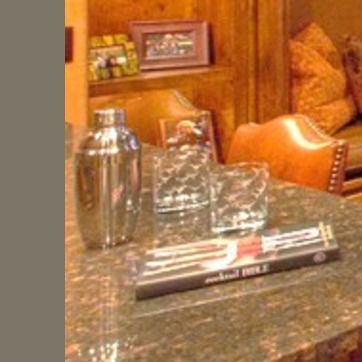
Material: glass